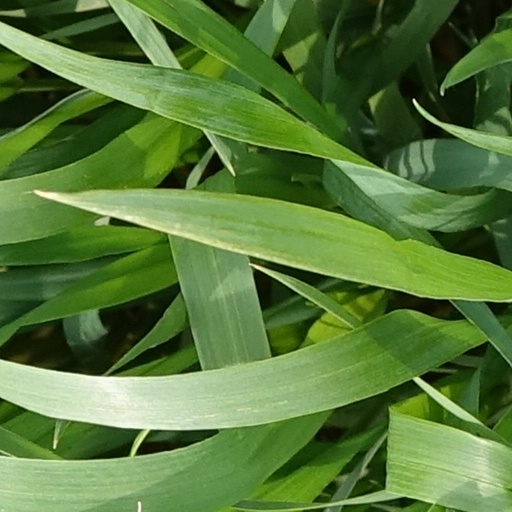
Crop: wheat